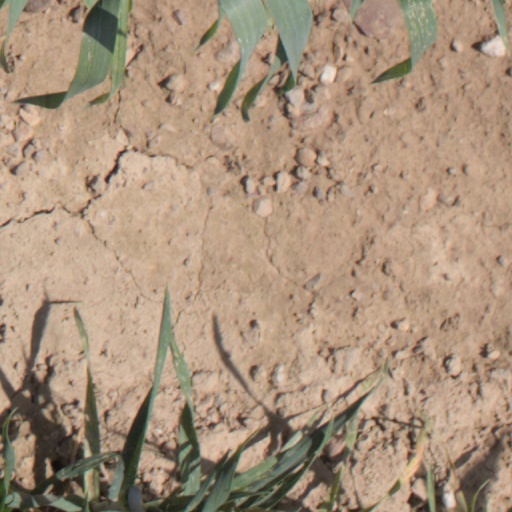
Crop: wheat